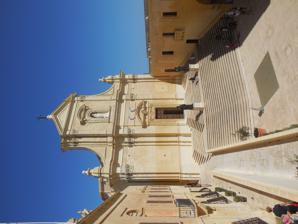
Building: Cathedral of the Assumption, Gozo
Country: Unknown
Year built: 1711
Church in Gozo, Malta The Matrix, Parish Church, Sanctuary, Collegiate and Cathedral of the Assumption of the Blessed Virgin Mary into Heaven Parrocca Matrici, Arcipretali, Santwarju, Kollegjata Insinji u Katidral ta' Santa Marija Assunta The cathedral's façade in 2017 36°2′46.4″N 14°14′24.1″E / 36.046222°N 14.240028°E / 36.046222; 14.240028 Location Victoria , Gozo , Malta Denomination Roman Catholic Website gozodiocese .org History Status Cathedral Dedicated 11 October 1716 Architecture Functional status Active Architect(s) Lorenzo Gafà Style Baroque Years built 1697–1711 Specifications Materials Limestone Administration Province Malta Metropolis Archdiocese of Malta Diocese Diocese of Gozo Clergy Bishop(s) Anton Teuma Archpriest Joseph Sultana Archdeacon Tarcisio Camilleri The Cathedral of the Assumption of the Blessed Virgin Mary into Heaven ( Maltese : Katidral ta' Santa Marija Assunta ) is a Roman Catholic cathedral in the Cittadella of Victoria in Gozo , Malta . The cathedral is dedicated to the Assumption of Mary , and has been the seat of the Roman Catholic Diocese of Gozo since the formation of the diocese in 1864. History The Cittadella was initially a pre-historic settlement and later a Roman temple dedicated to Juno was developed, and the remains of this temple existed until the present day as part of the cathedral. Following the Christianization of Malta and Gozo, the temple was converted into a church dedicated to the Virgin Mary . Later on, a Byzantine church was probably built on the site of the temple, until it was destroyed while Malta was under Arab rule . The cathedral's façade Following the expulsion of the Arabs, another church was built. The earliest reference to a parish church within the Cittadella dates back to 1299, and it was enlarged over the course of the 15th and 16th centuries. The church was sacked by the Ottomans during the invasion of 1551 , but was reopened by September 1554. It was damaged once again in the earthquake of 1693 , and a decision was made to demolish the old building and construct a new church instead. The nobleman Felice Axac was a major benefactor in the church's reconstruction. The foundation stone of the present church was laid down on 21 September 1697, and the building was designed by the Maltese architect Lorenzo Gafà . It was inaugurated on 14 August 1711, and was dedicated on 11 October 1716. The church was elevated to a cathedral when it became the seat of the Roman Catholic Diocese of Gozo , on 16 September 1864. The building is listed on the National Inventory of the Cultural Property of the Maltese Islands . Architecture Interior of the cathedral, with the trompe-l'œil painting of the dome visible The cathedral is built in Baroque architecture , and its groundplan has the shape of a Latin cross . The building's façade is similar to that of the Church of the Gesù in Rome . The cathedral has a bell tower on its north-east side. The interior of the cathedral is well-proportioned, containing pilasters raised on tall platforms. The building has an aperture for a dome , but this is roofed over with a flat ceiling containing a trompe-l'œil painting. Cathedral Museum The Cathedral Museum is housed in a building with a plain façade located behind the church. References